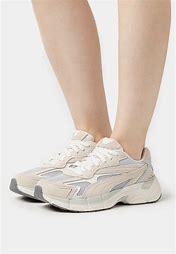
Brand: Puma
Model: Teveris Nitro